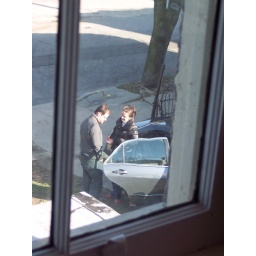
This picture taken from a window in the house that Ellen built.